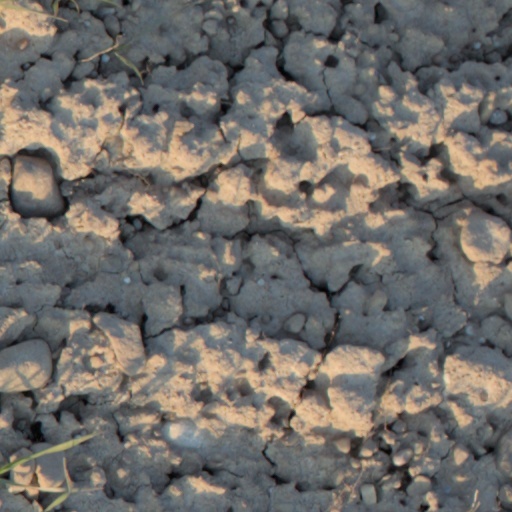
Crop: wheat